Ernest William Moir

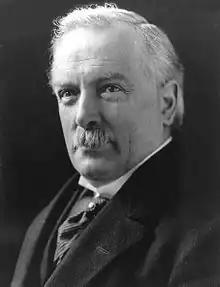
Moir was appointed to the Council of the Minister of Munitions during World War I by David Lloyd George "(pictured)".

During World War I Moir served on the Council of the Minister of Munitions for which service he was decorated with the award of Officer in the Legion of Honour. Described by David Lloyd George as "a man of exceptional ability and tact", initially Moir was responsible to Eric Geddes for machine gun production. Later Lloyd George appointed Moir to the Inventions Department of the Ministry of Munitions. Announcing this appointment to the House of Commons on 28 July 1915, Lloyd George stated: